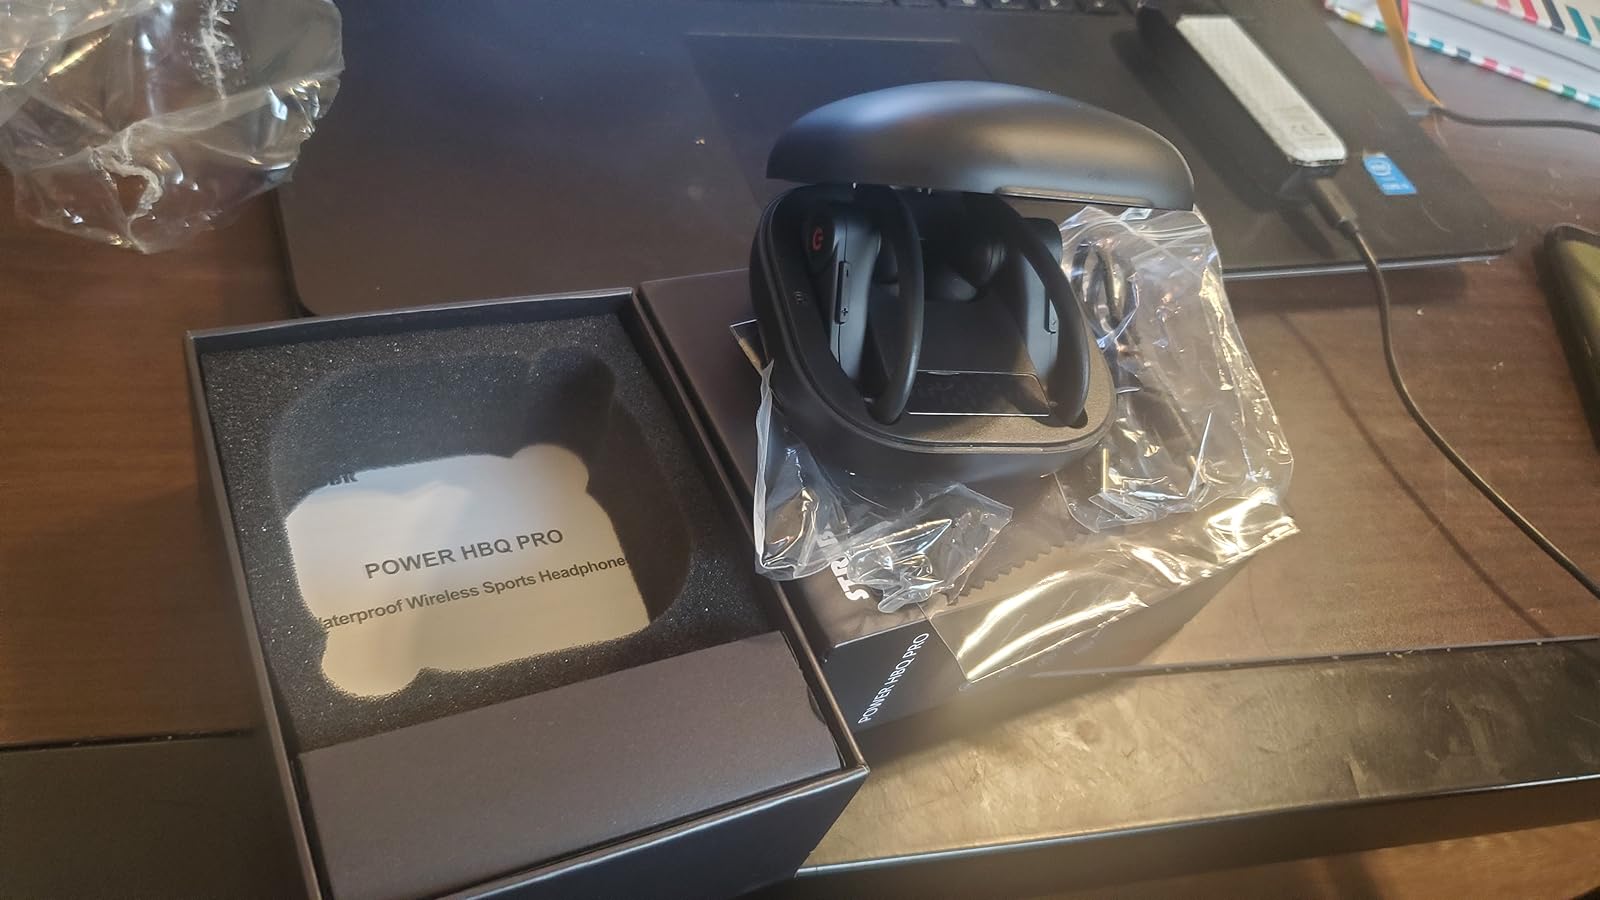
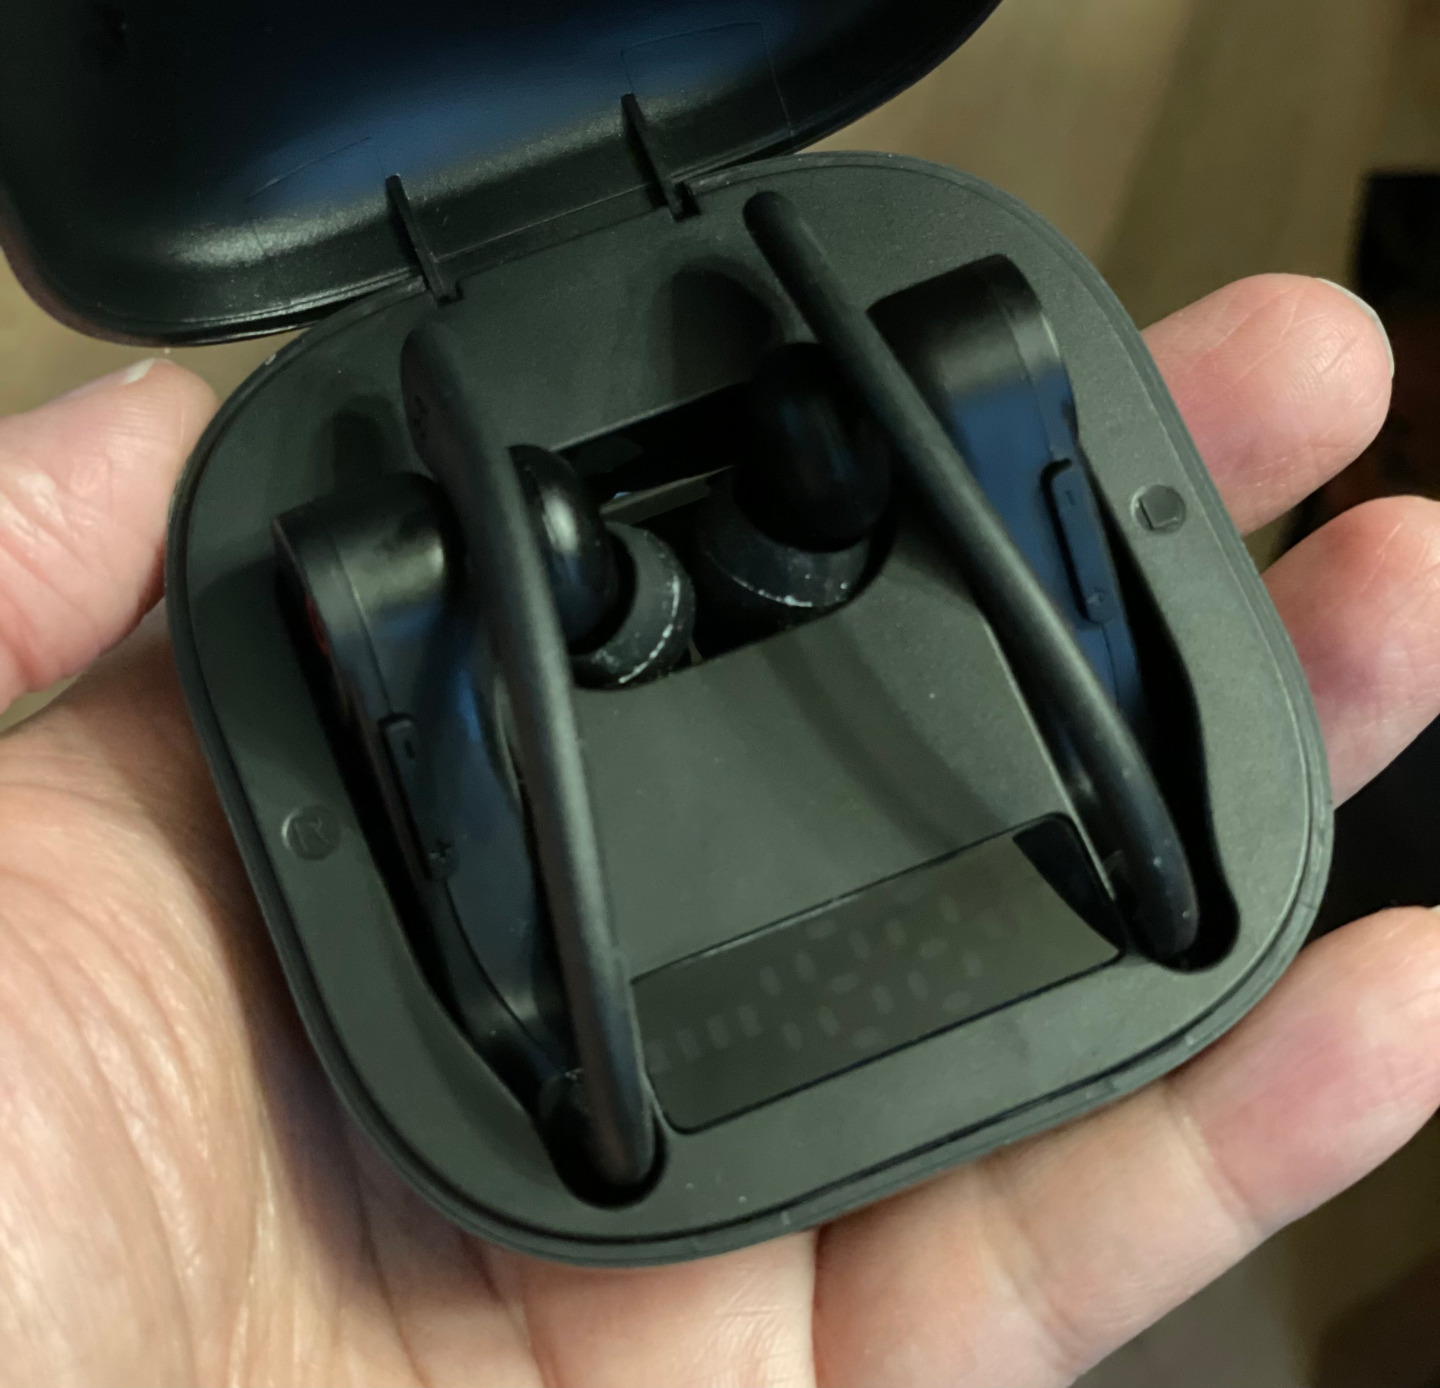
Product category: earbuds
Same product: yes